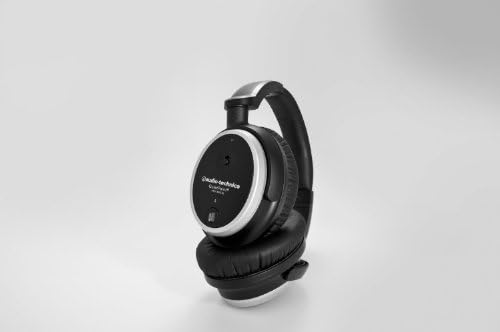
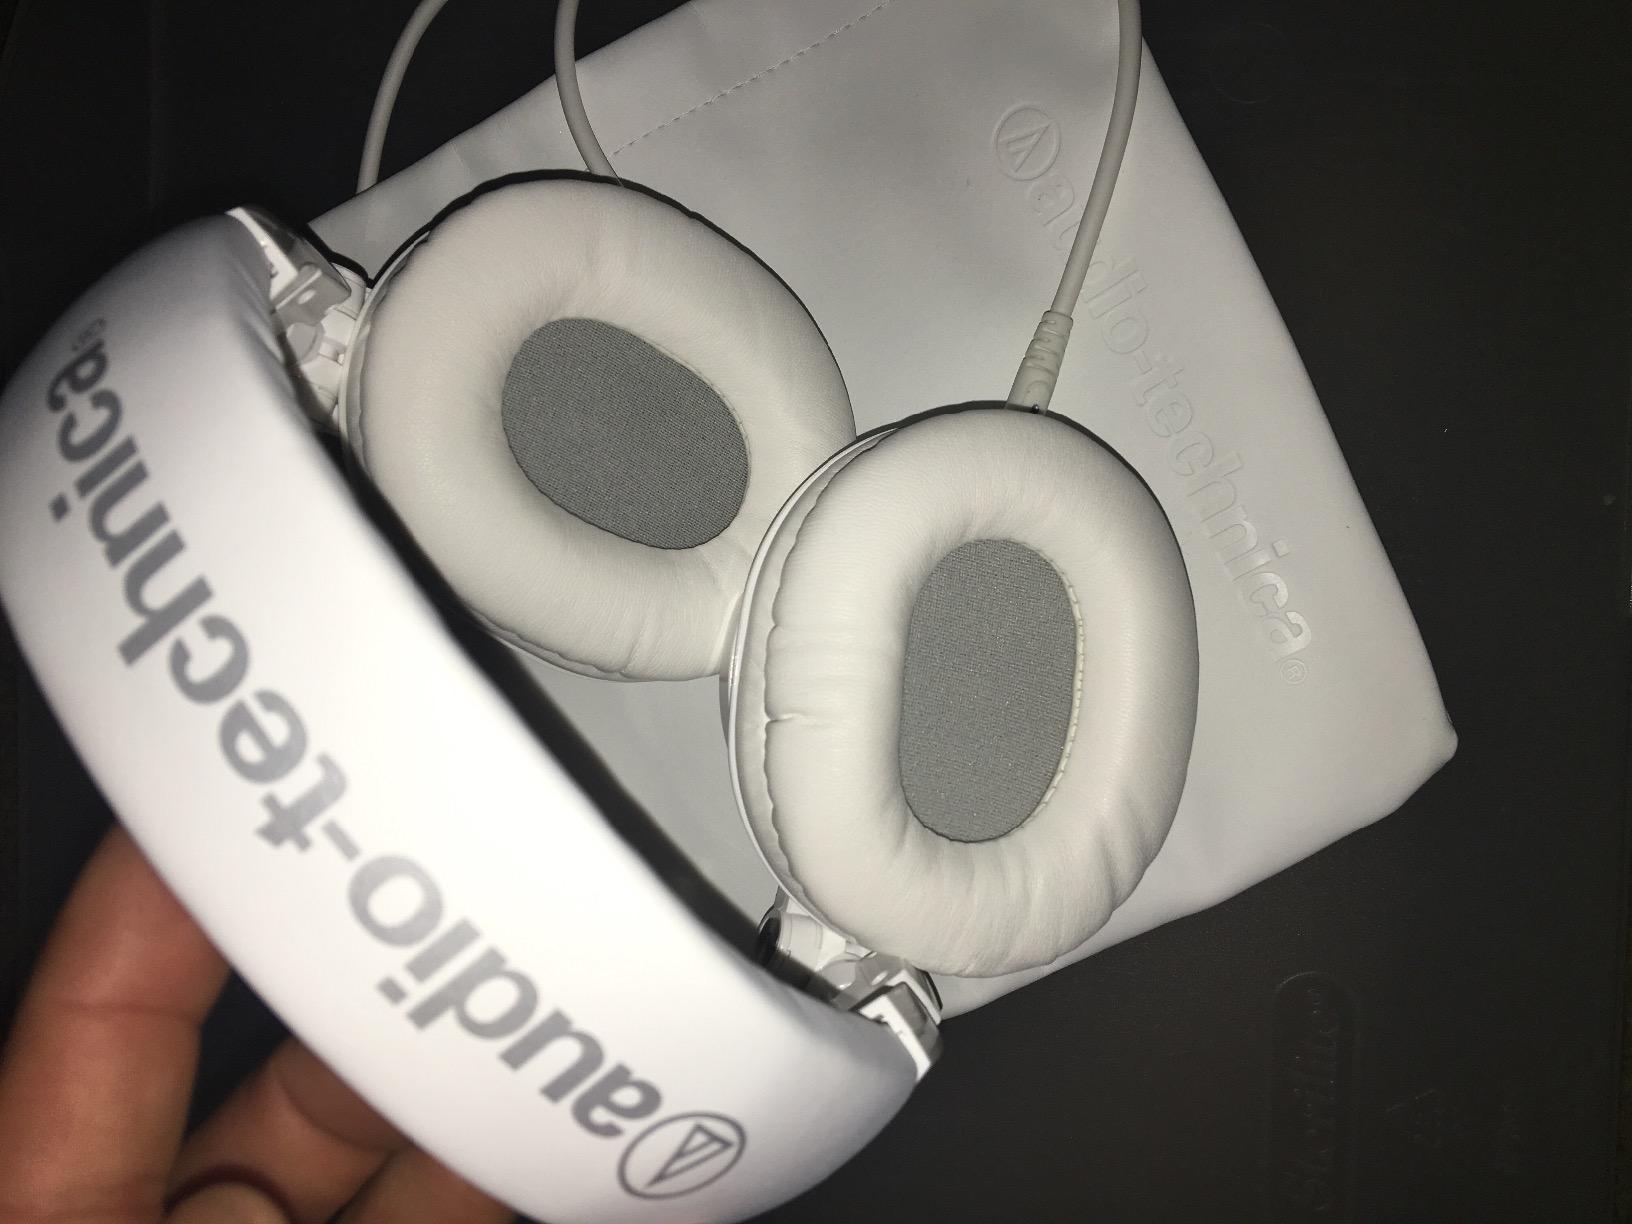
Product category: headphones
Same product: no